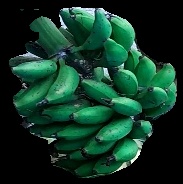
Variety: rasbale
Grade: grade3